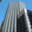
Label: skyscraper